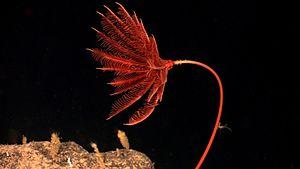
Cette page a pour objet de présenter un arbre phylogénétique des Echinodermata, c'est-à-dire un cladogramme mettant en lumière les relations de parenté existant entre leurs différents groupes, telles que les dernières analyses reconnues les proposent. Ce n'est qu'une possibilité, et les principaux débats qui subsistent au sein de la communauté scientifique sont brièvement présentés ci-dessous, avant la bibliographie.
Proisocrinus ruberrimus est une espèce de Crinoïdes, de l'ordre des Isocrinida, la seule connue de son genre et de sa famille.
Les Crinoïdes forment une classe d'animaux marins appartenant à l'embranchement des échinodermes.